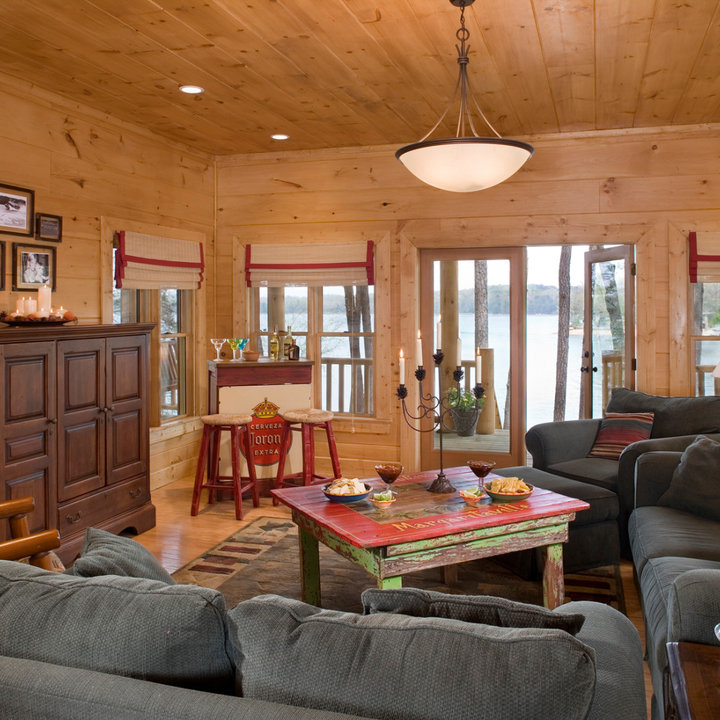
Style: Rustic